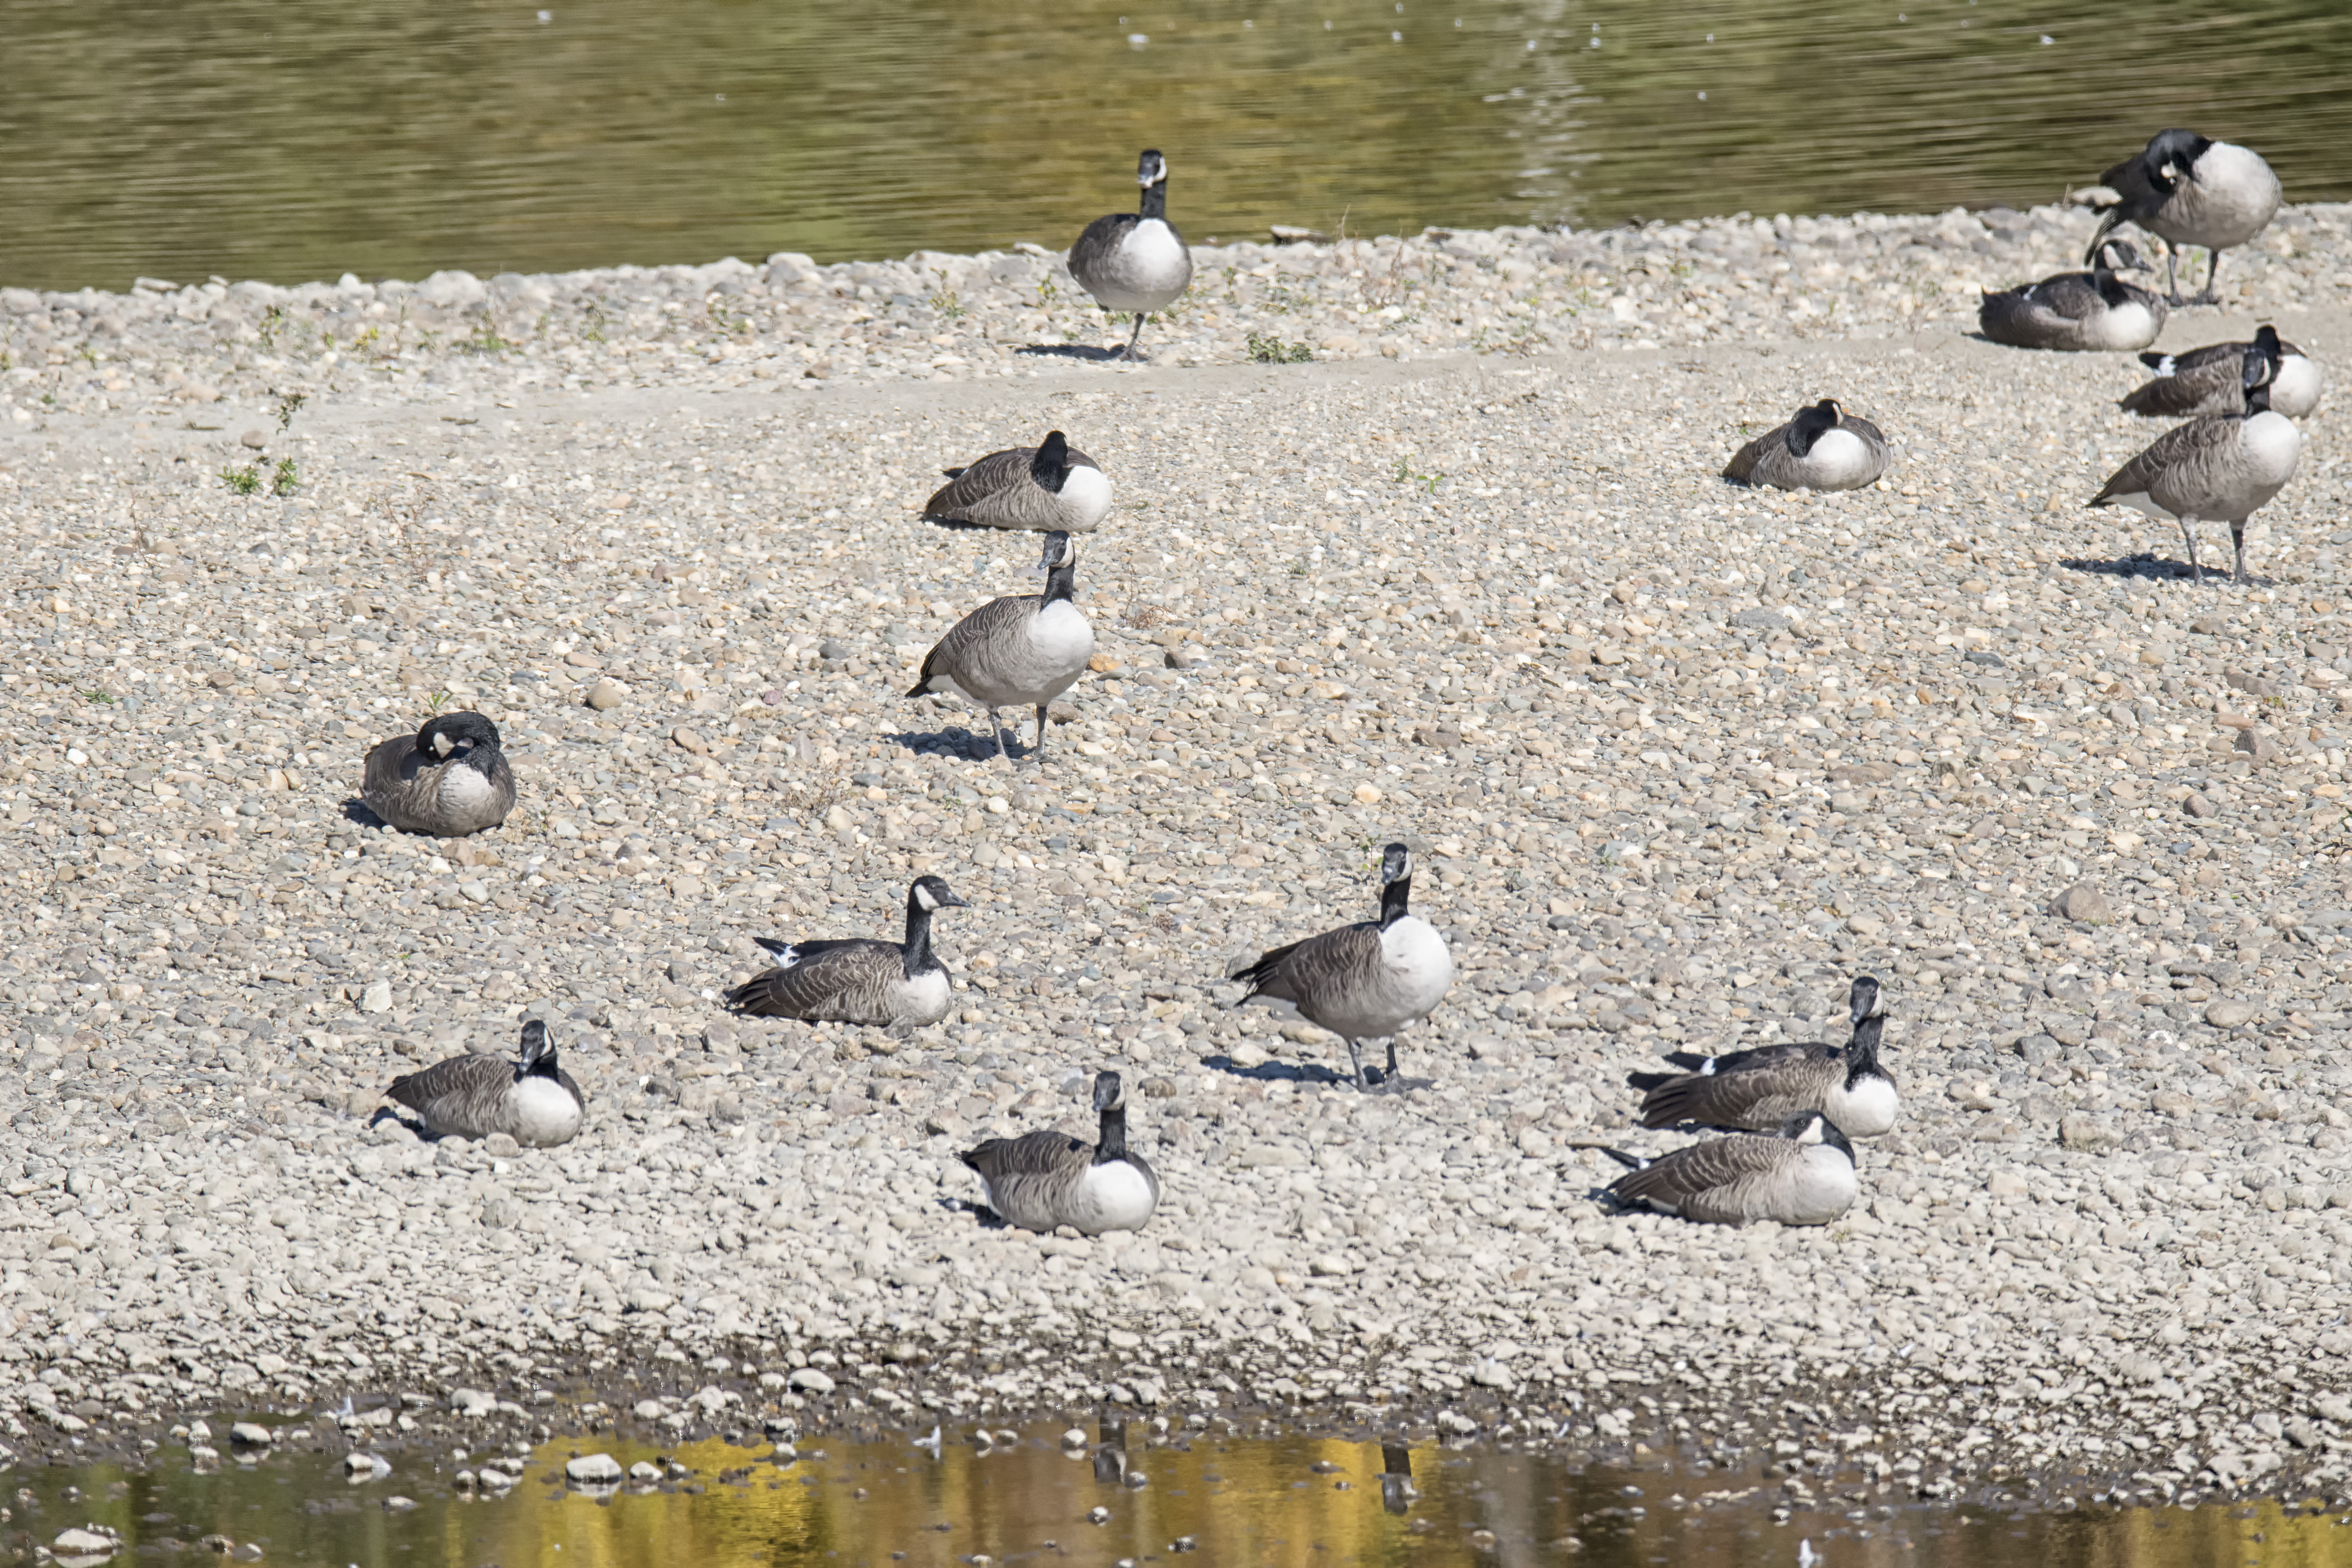
bird, seabird, wildlife, gull, fauna, duck, canada, goose, vertebrate, quebec, water bird, du, sherbrooke, oiseau, bernache, charadriiformes